Takiya Station

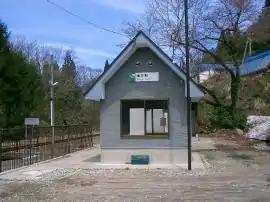
Takiya Station in April 2006

is a railway station on the Tadami Line in the town of Yanaizu, Fukushima Prefecture, Japan, operated by East Japan Railway Company (JR East).